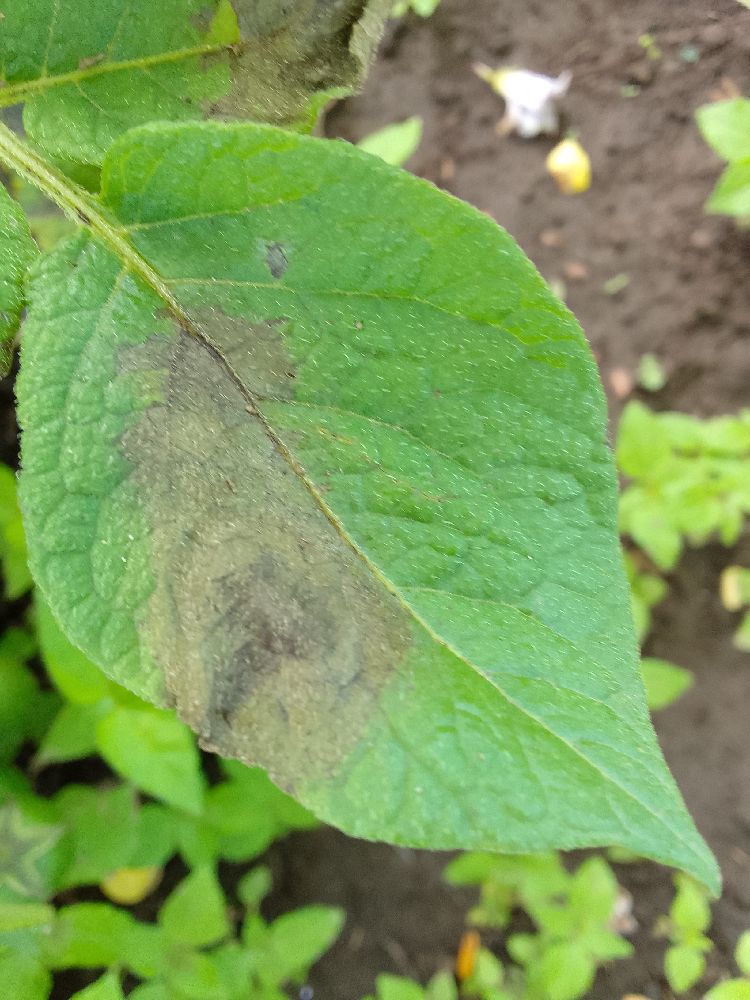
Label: Late blight